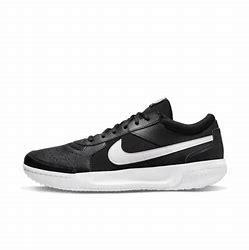
Brand: Nike
Model: Court Zoom Lite 3